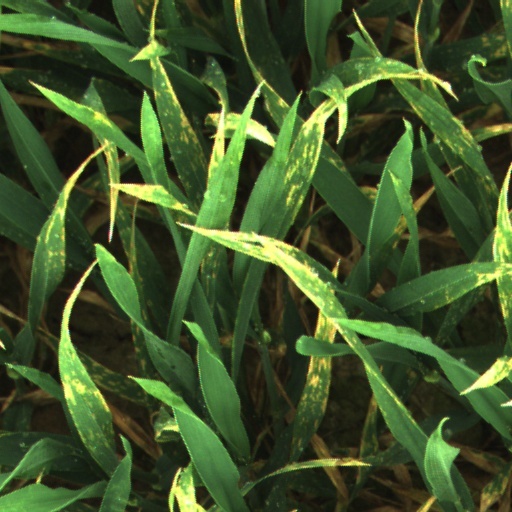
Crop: wheat